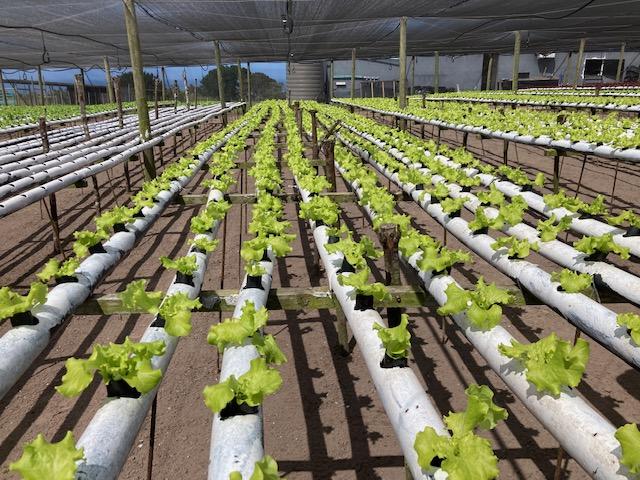
Mabomba yanayotumika kwenye kilimo cha kisasa peke yake bila kutumia udongo, tayari mboga za majani aina ya chainizi zimepandwa, Zikiwa katika hatua yake ya kati kabla hazijakomaa, kuvunwa na kupelekwa sokoni.